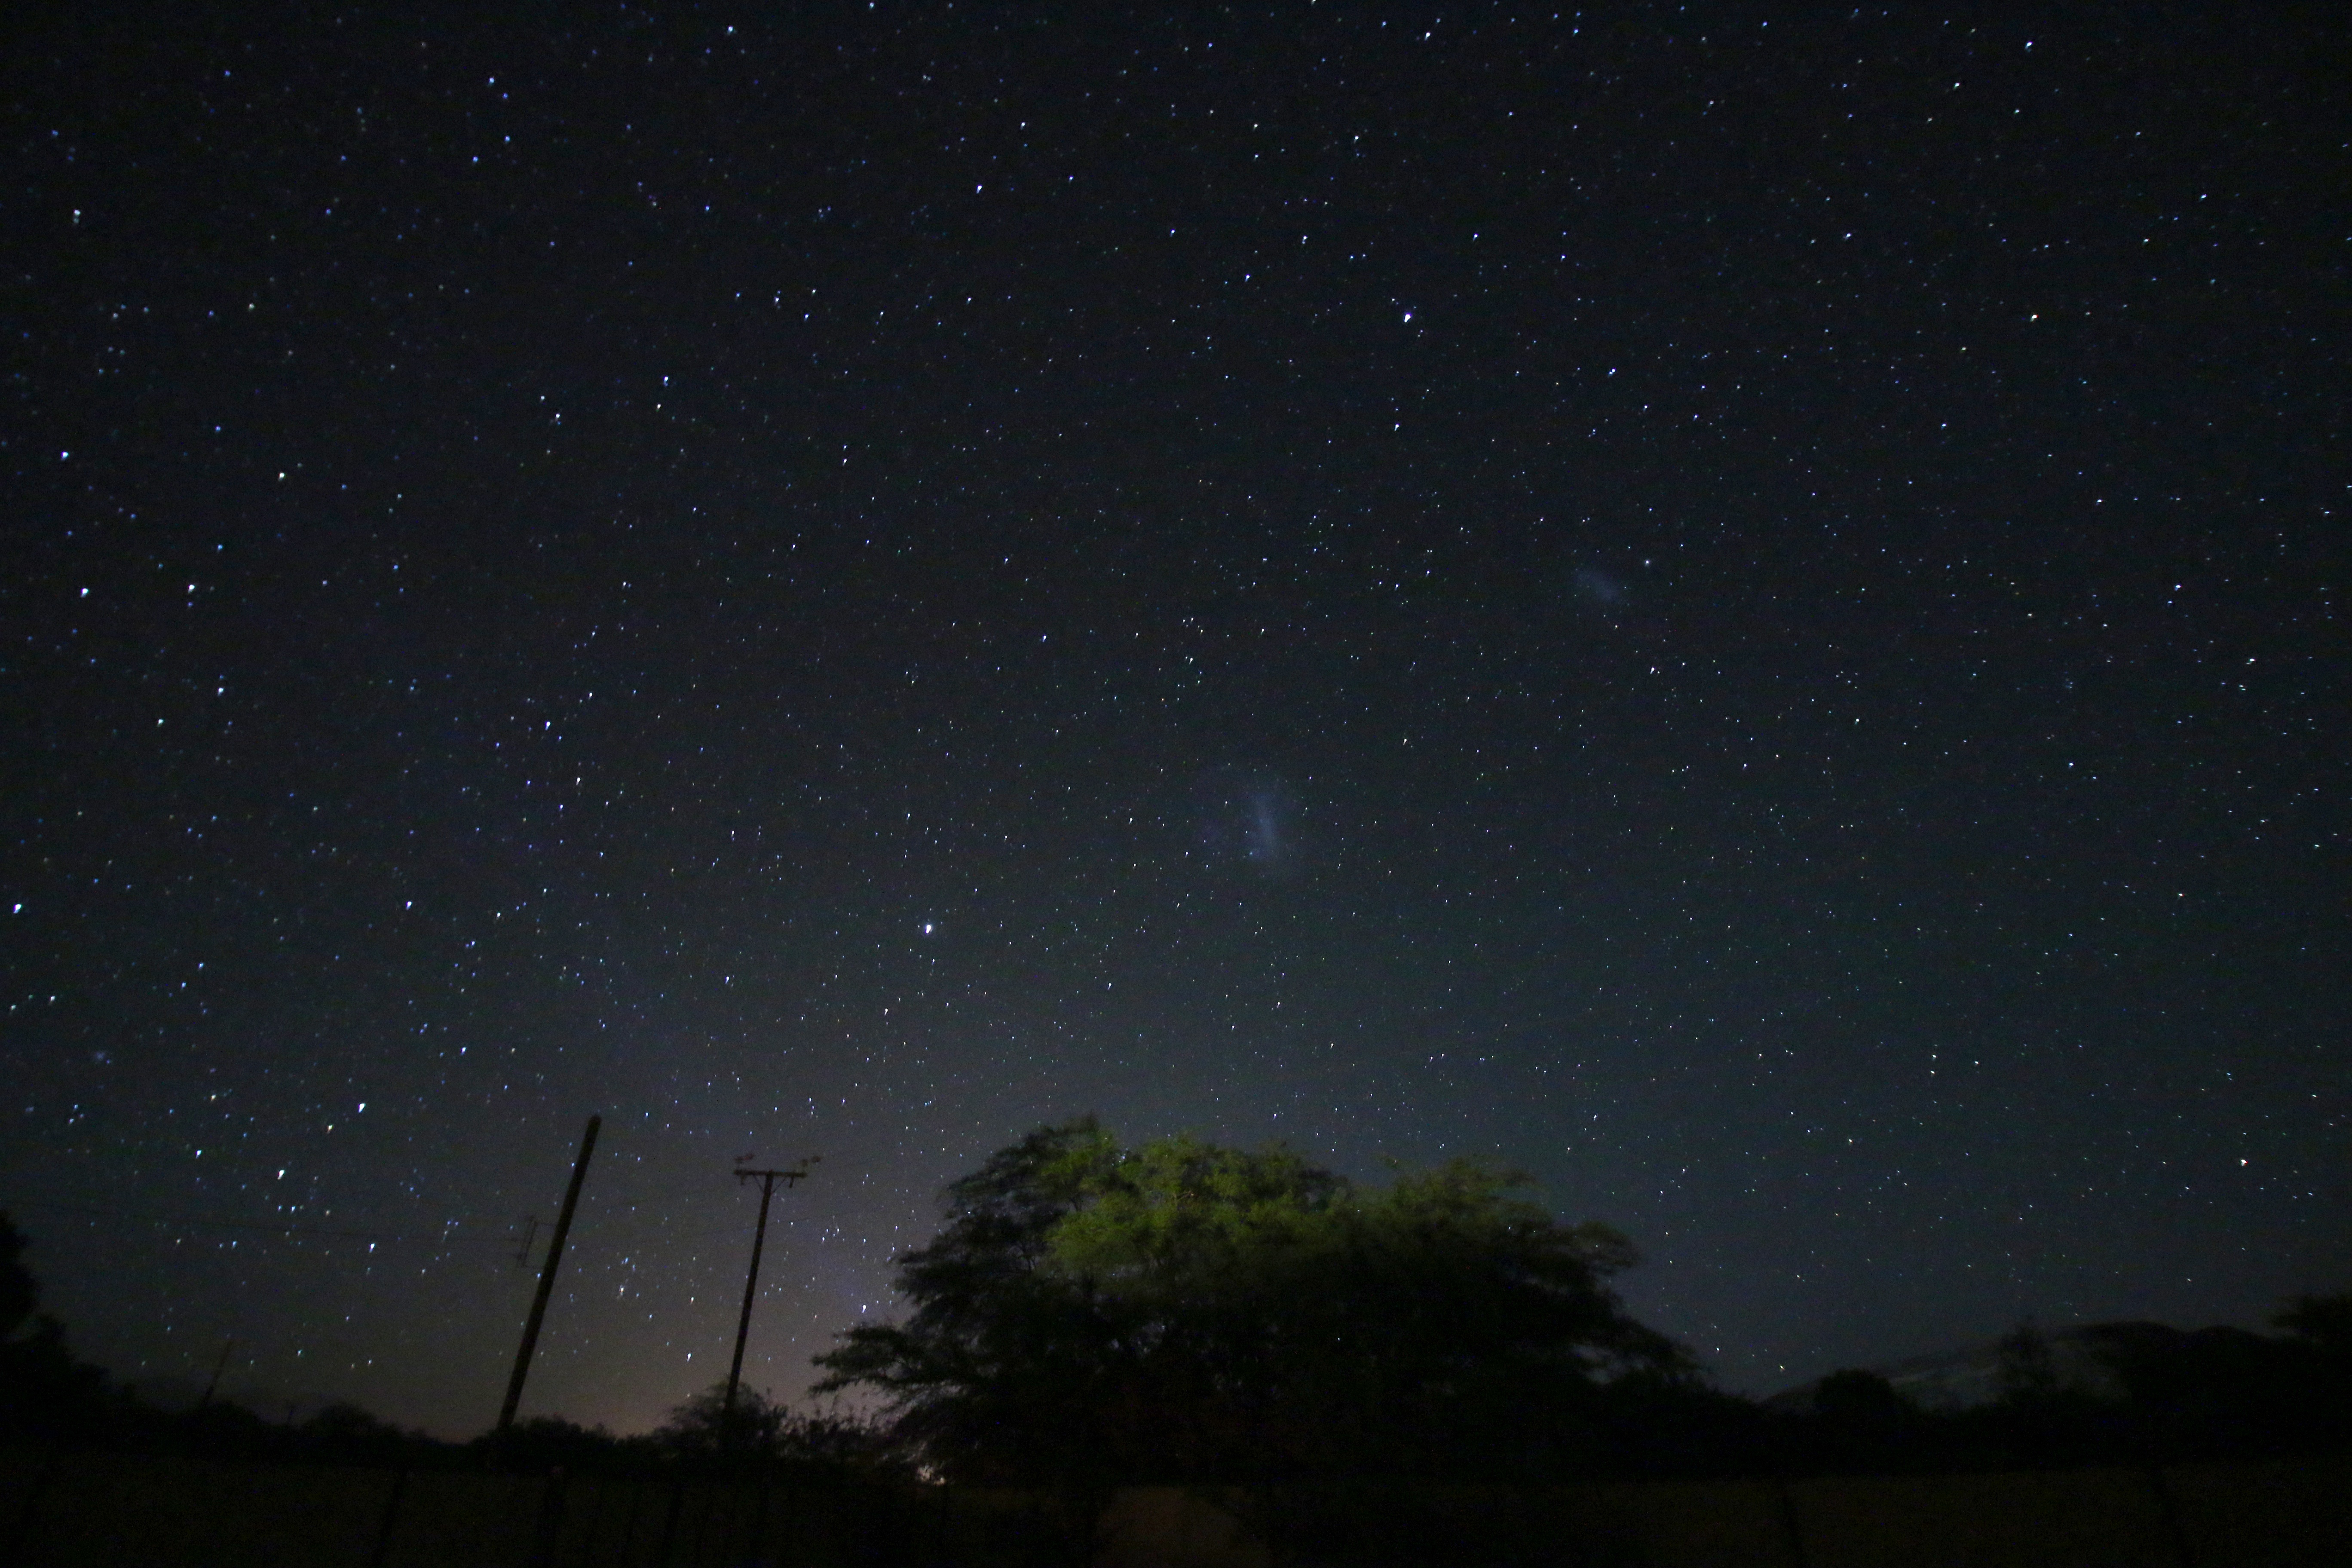
sky, night, star, atmosphere, darkness, galaxy, aurora, astronomy, midnight, astronomical object